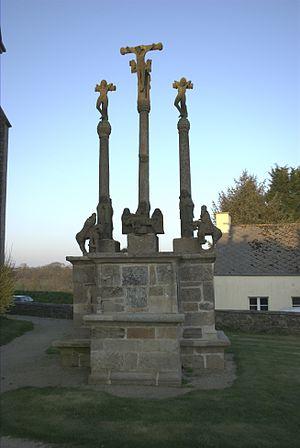
Calvaire de Senven-Léhart(France). Il se situe dans l'enclos paroissial de l'église au bourg.
Senven-Léhart [sɛ̃vɛ̃leaʁ] est une commune française située dans le département des Côtes-d'Armor en région Bretagne.